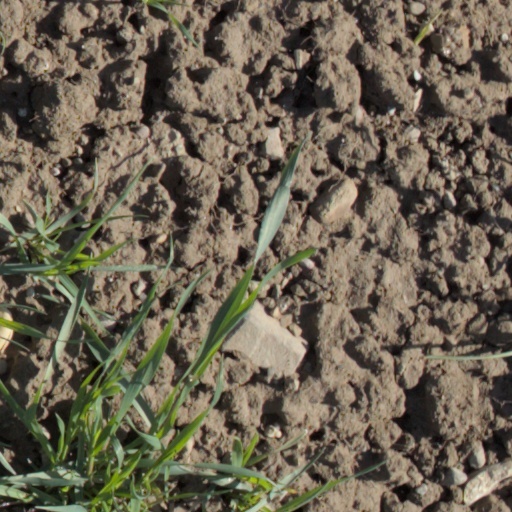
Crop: wheat